Dayton, Ohio

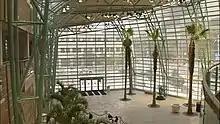
The interior of the Benjamin and Marian Schuster Performing Arts Center

Dayton's economy is relatively diversified and vital to the overall economy of the state of Ohio. In 2008 and 2009, "Site Selection" magazine ranked Dayton the #1 medium-sized metropolitan area in the U.S. for economic development. Dayton is also among the top 100 metropolitan areas in both exports and export-related jobs, ranked 16 and 14 respectively by the Brookings Institution. The 2010 report placed the value of exports at $4.7 billion and the number of export-related jobs at 44,133. The Dayton Metropolitan Statistical Area ranks 4th in Ohio's Gross Domestic Product with a 2008 industry total of $33.78 billion. Additionally, Dayton ranks third among 11 major metropolitan areas in Ohio for exports to foreign countries. The Dayton Development Coalition is attempting to leverage the region's large water capacity, estimated to be 1.5 trillion gallons of renewable water aquifers, to attract new businesses. Moody's Investment Services revised Dayton's bond rating from A1 to the stronger rating of Aa2 as part of its global recalibration process. Standard & Poor's upgraded Dayton's rating from A+ to AA− in the summer of 2009.